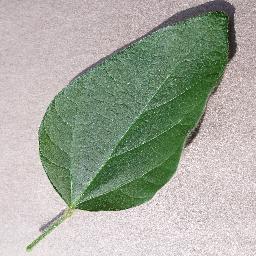
Label: Soybean___healthy